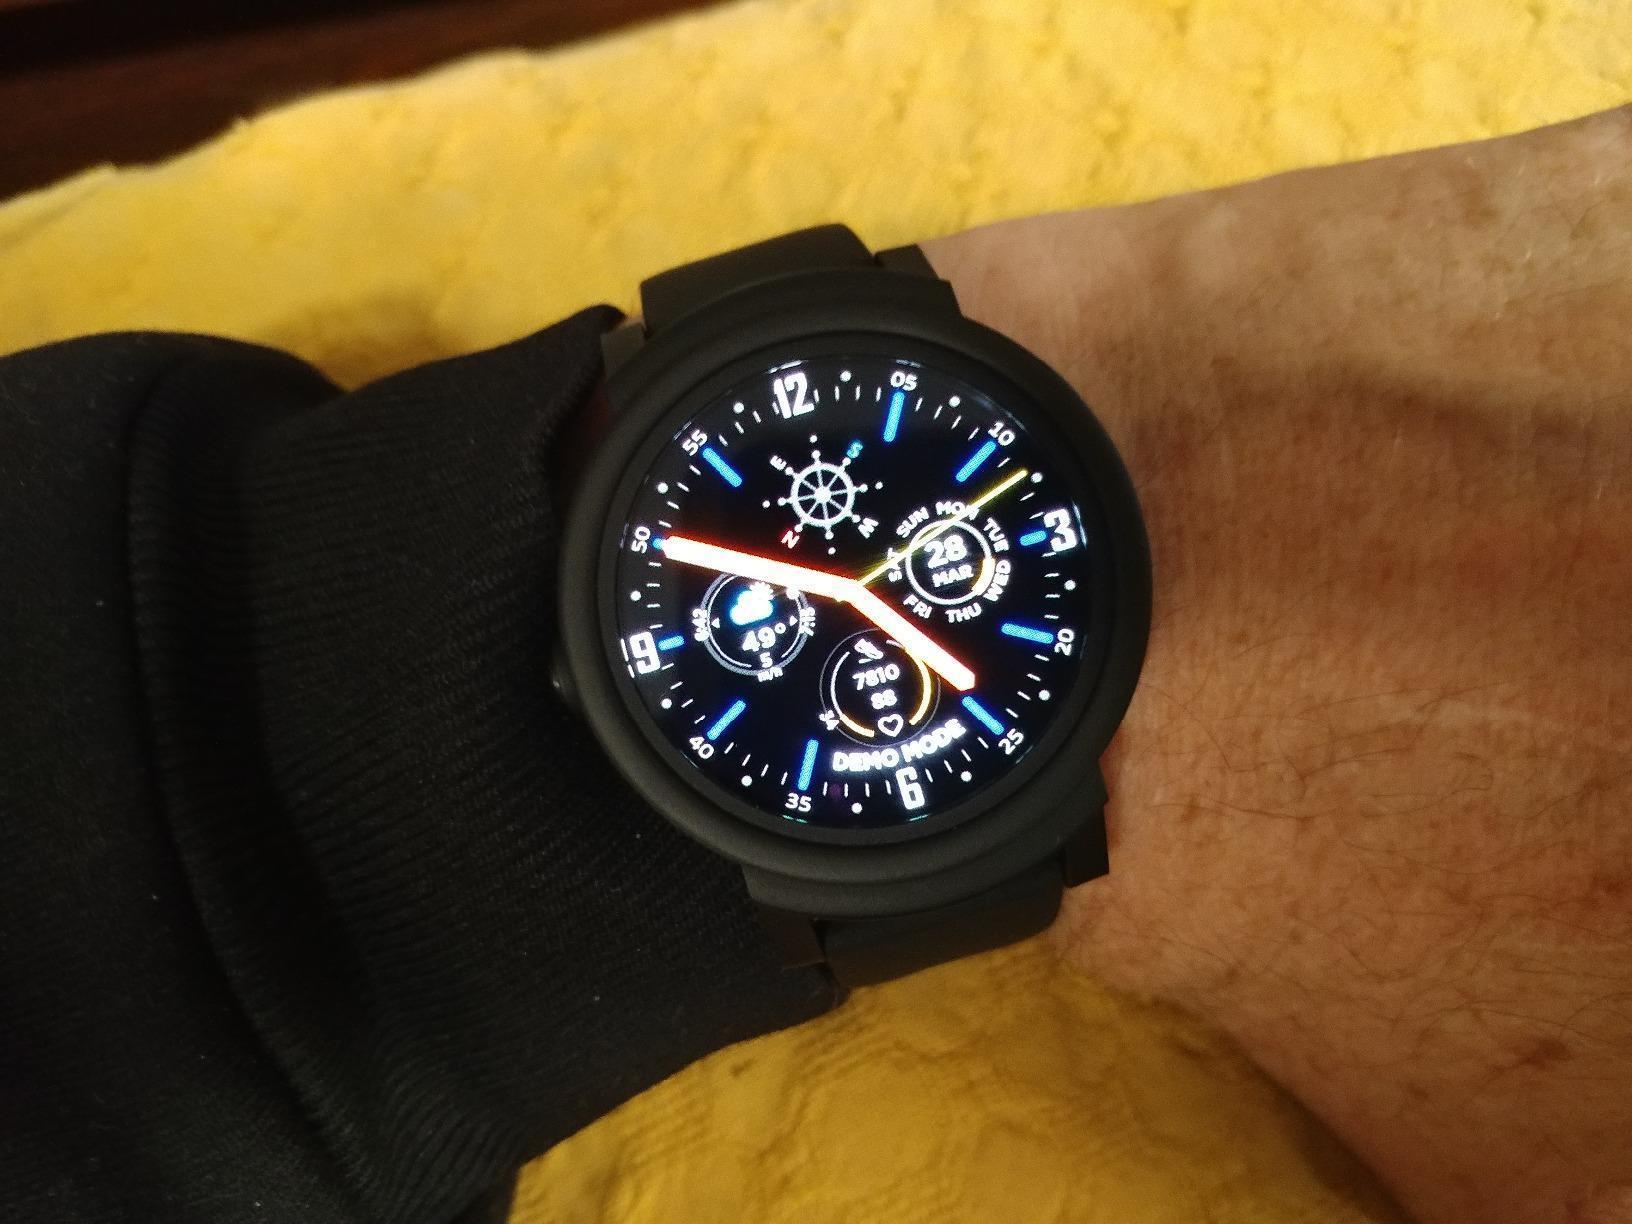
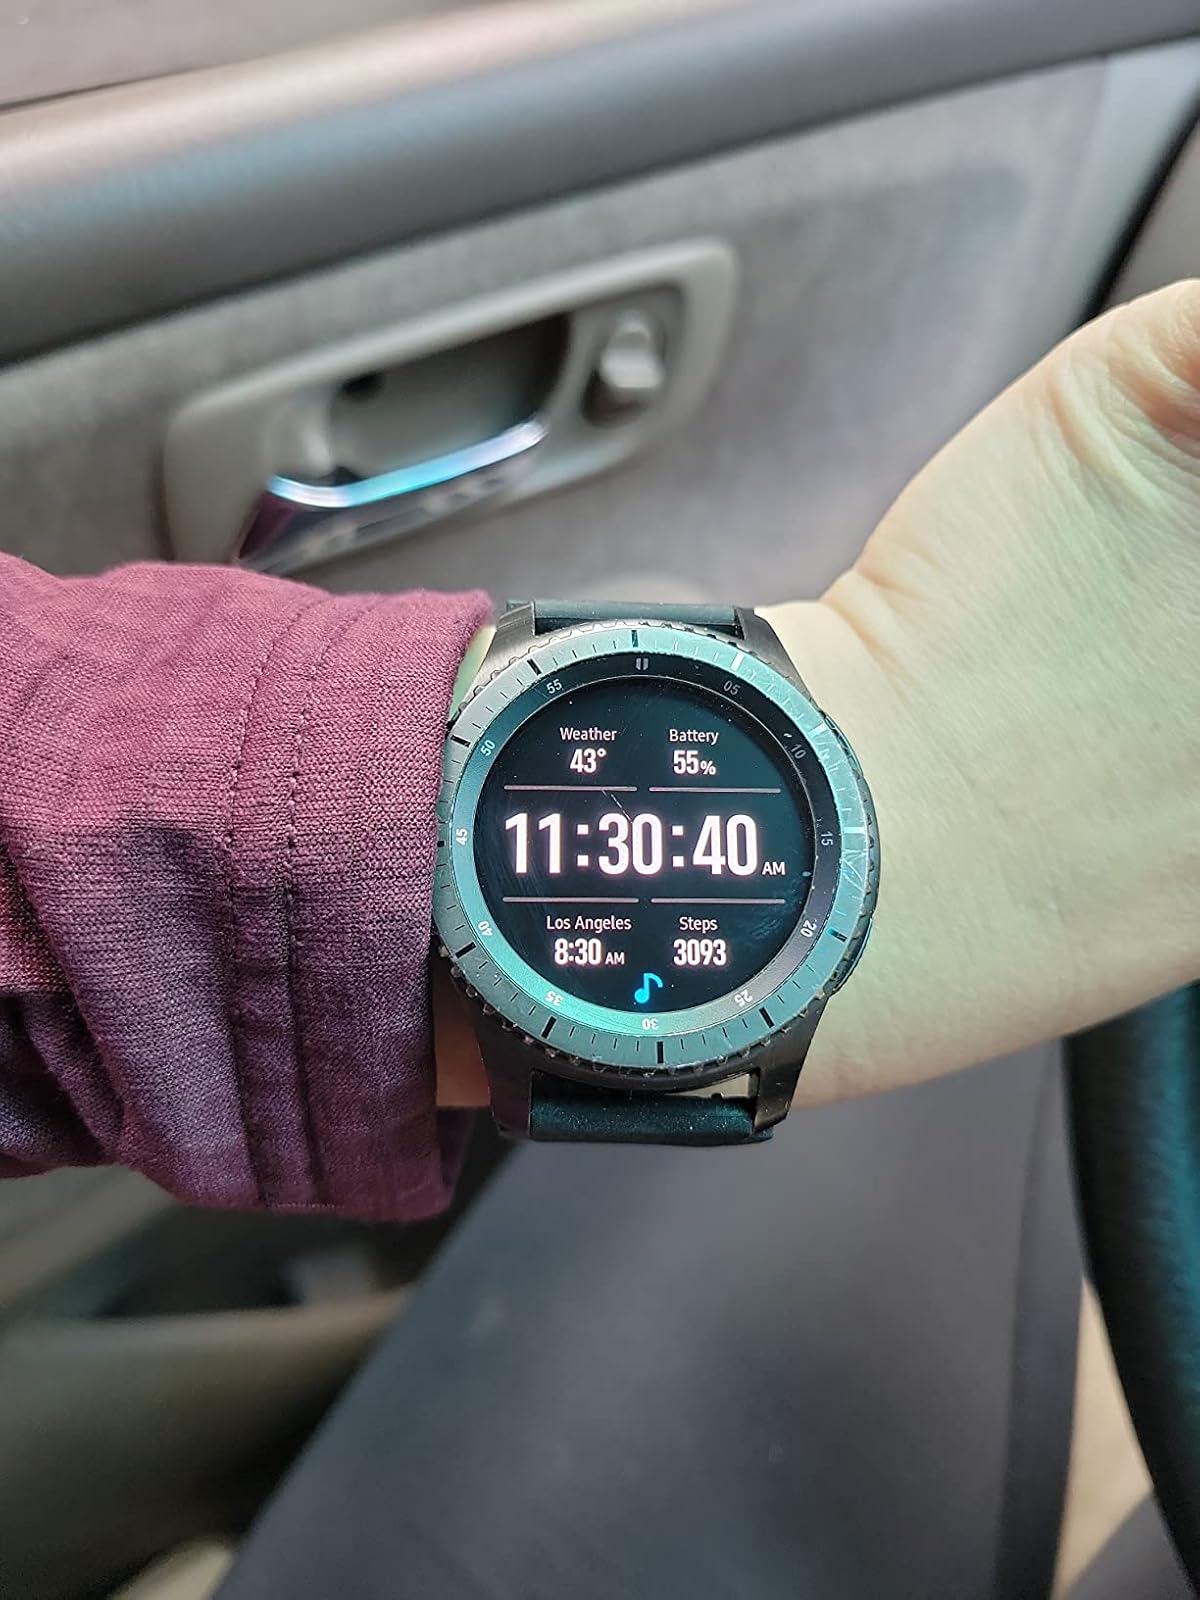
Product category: smartwatch
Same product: no